Art in bronze and brass

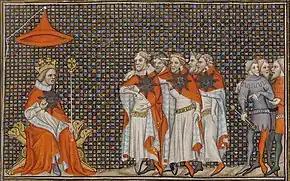
John II of France, seated on the bronze "Throne of Dagobert"

Hellenistic and Graeco-Roman forms are more conventional, and the new motives that belong to these periods are mostly floral. Busts and masks are the usual handle-plaques and spouts; heads and limbs of various animals are allotted certain decorative functions, as for instance the spirited mules' heads mentioned by Juvenal, which formed the elbow-rests of dining couches. These structural pieces are frequently inlaid with silver and niello. Bronze chairs and tables were commonly used in Hellenistic and Roman houses, and largely took the place of monumental vases that were popular in earlier days. Small household articles, such as lamps, when made of bronze are usually Roman, and a peculiarly Roman class of personal ornaments is a large bronze brooch inlaid with coloured enamels, a technique which seems to have had a Gaulish origin.